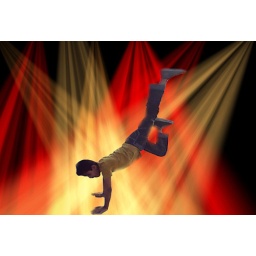
crossing red and yellow lights in a darkness